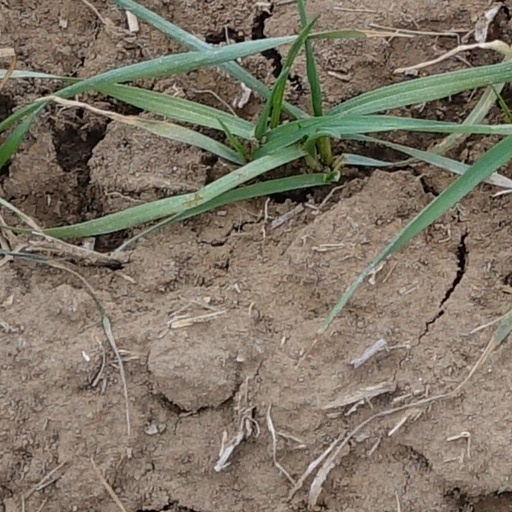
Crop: wheat